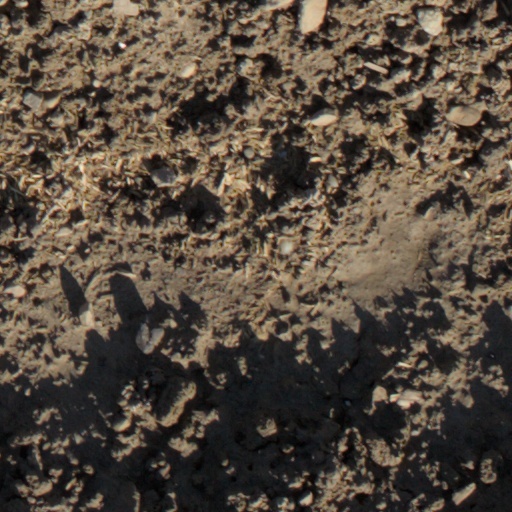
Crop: wheat